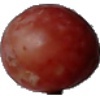
Label: Grape Pink 1